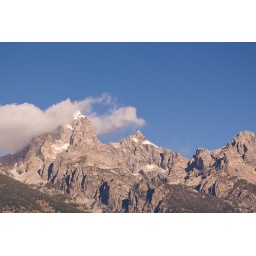
More clouds around the mountain peaks.